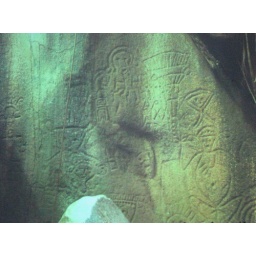
Rotstekeningen bij Kwamalasamutu. De foto is genomen van een dia in een presentatie door Aad Versteeg.